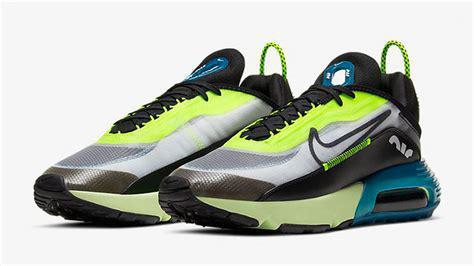
Brand: Nike
Model: Air Max 2090